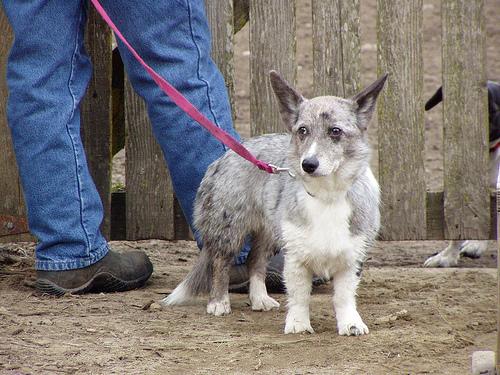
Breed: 2909-n000116-Cardigan